History of air traffic control in the United Kingdom

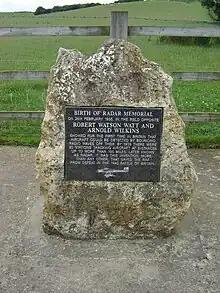
Memorial to the 1935 Daventry Experiment, funded by Qinetiq (of the Malvern Hills Science Park), in October 2001

The history of air traffic control in the United Kingdom began in the late 1950s, and early 1960s, when an integrated and coordinated system began, once radar had become sufficiently advanced to allow this.